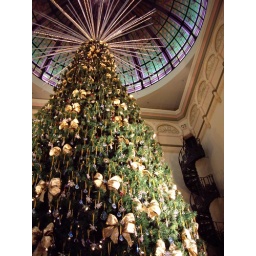
Christmas tree in the Queen Vic building